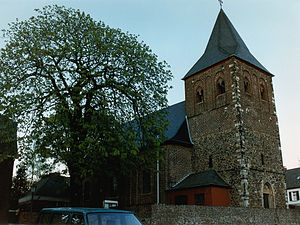
Leverkusen / Billeder
Leverkusen er en by i den sydlige del af den tyske delstat Nordrhein-Westfalen. Den har omkring 161.000 indbyggere, et areal på 78,85 km². Leverkusen er kendt som hjemsted for den store kemi- og lægemiddelindustri Bayer AG.